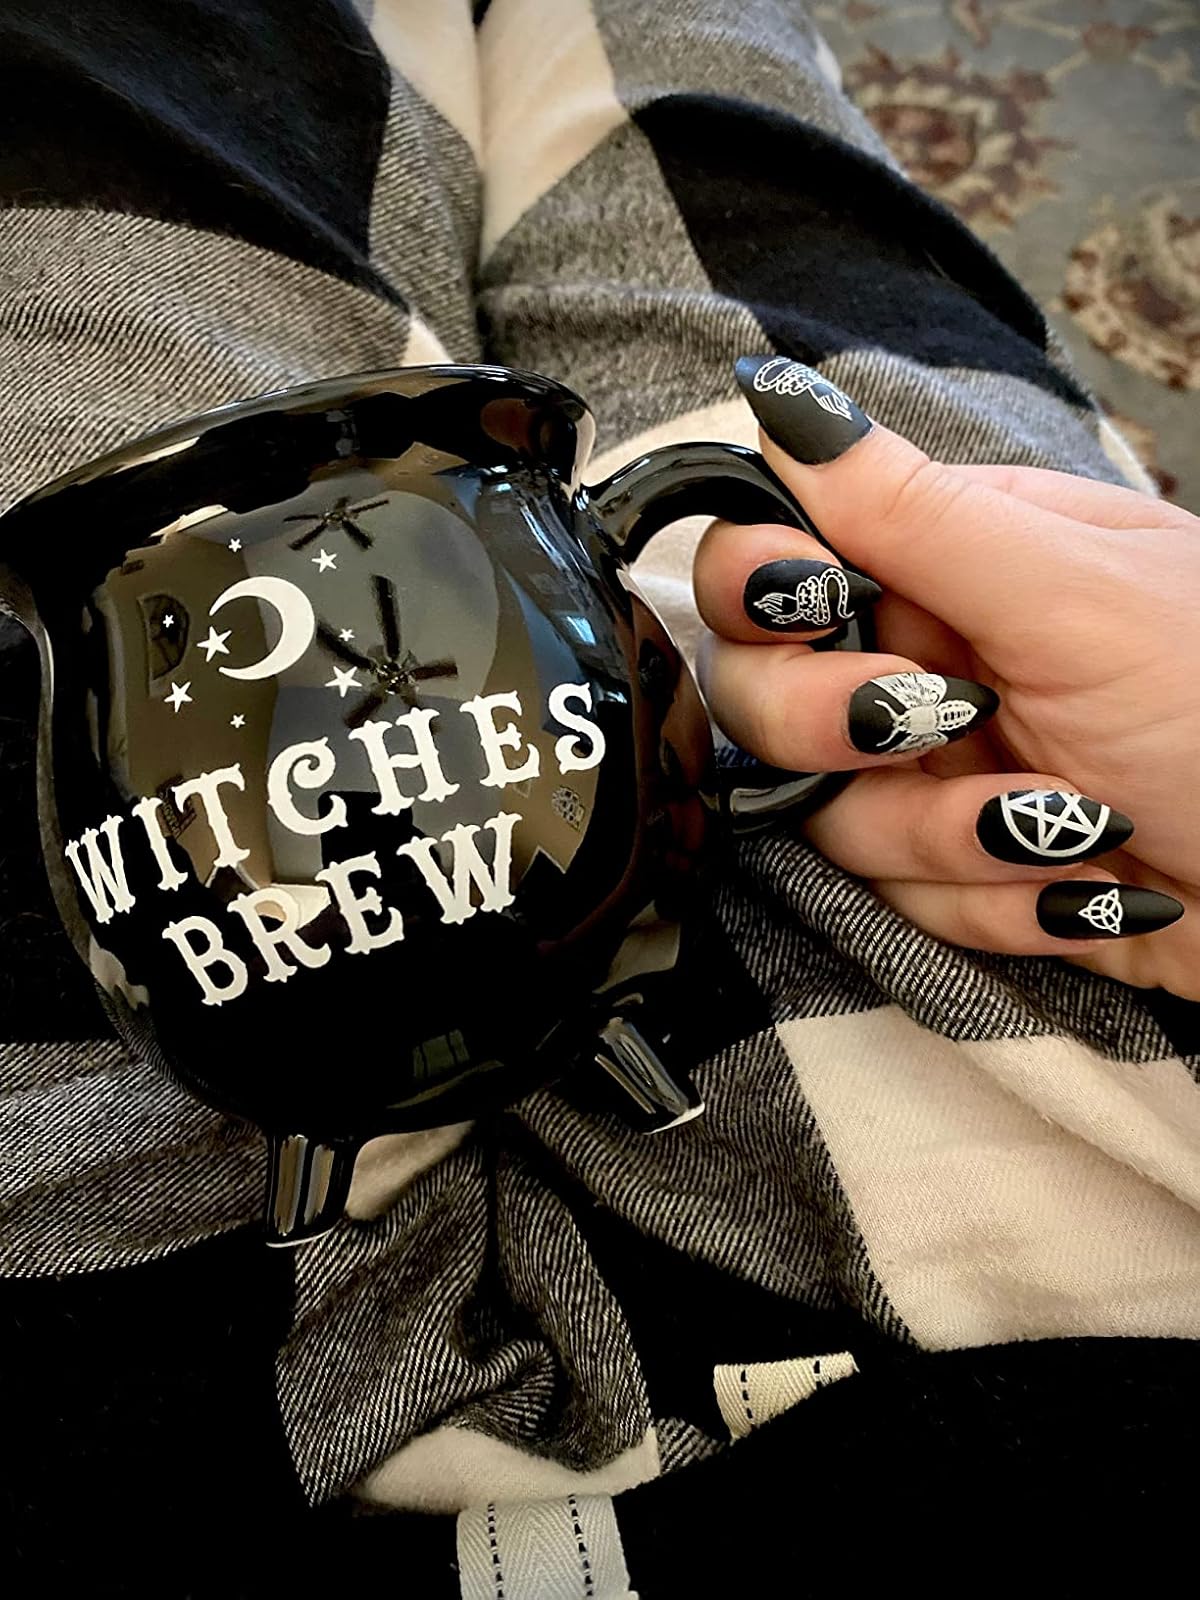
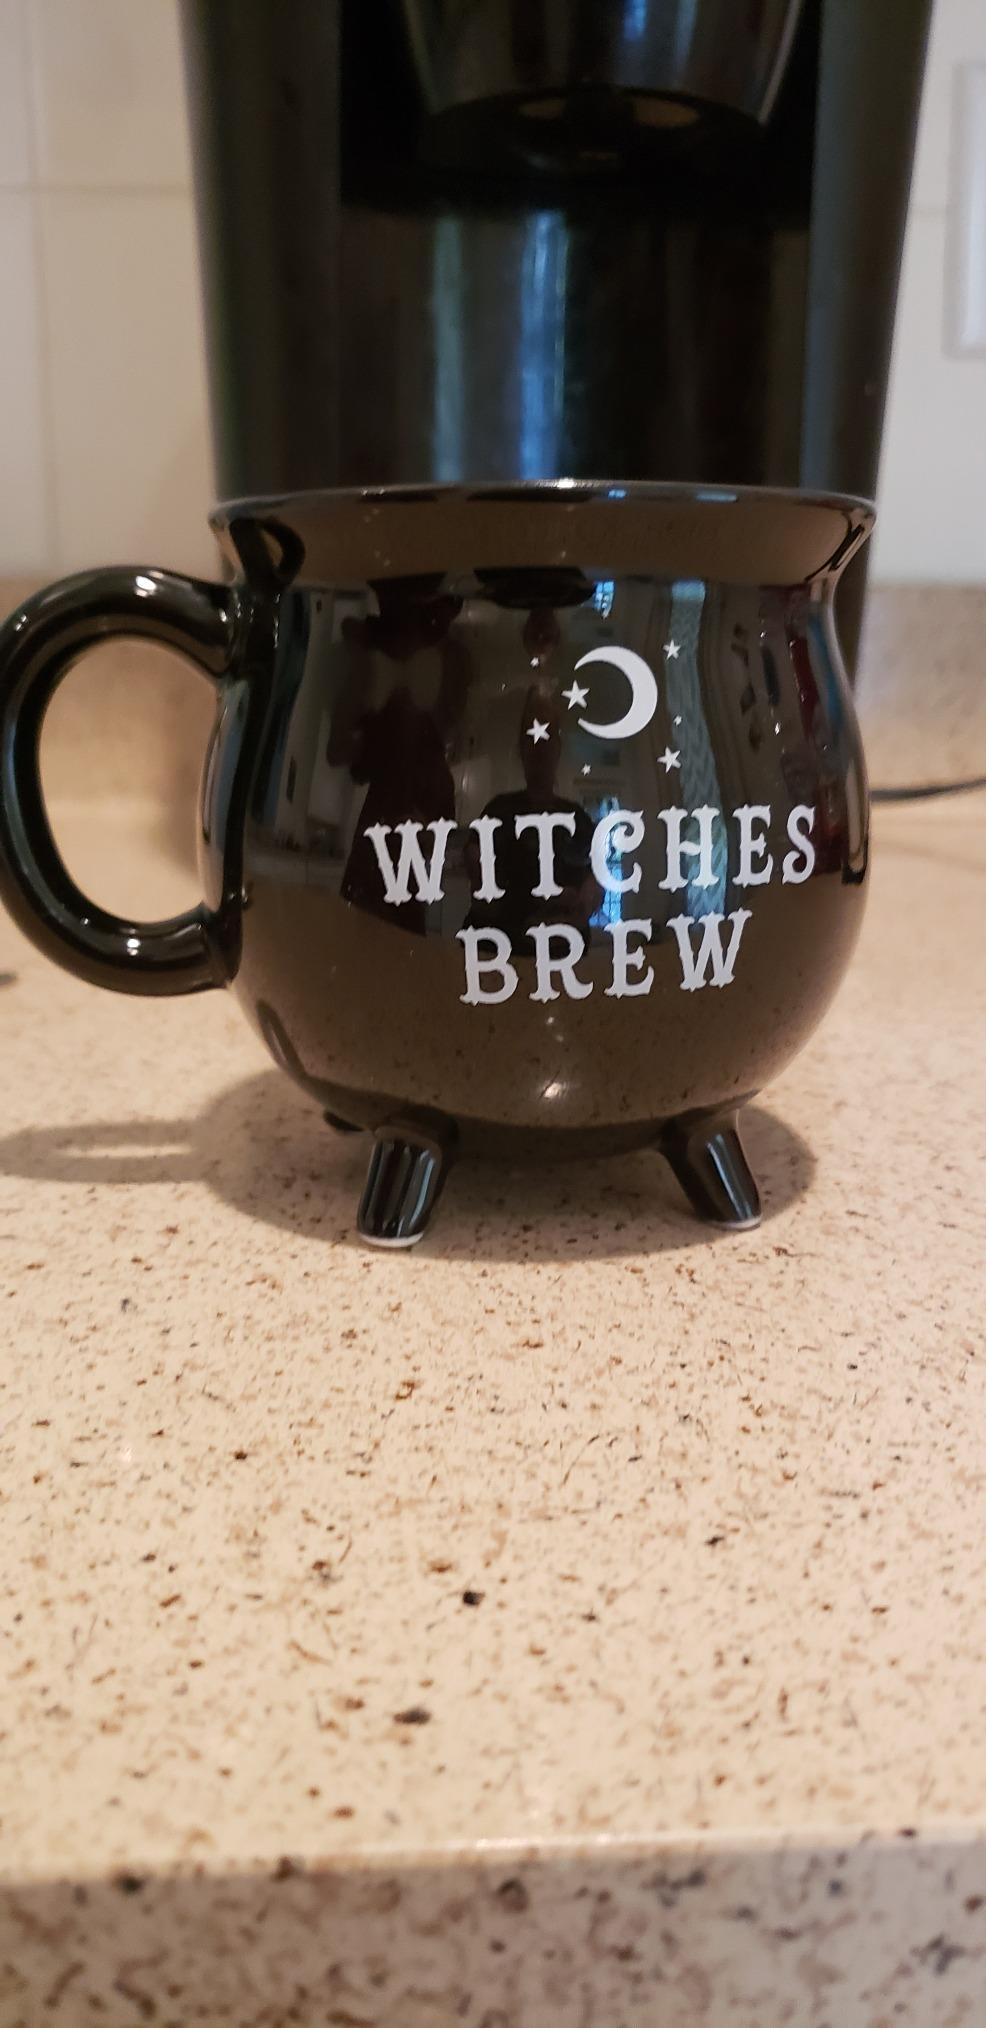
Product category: items_mug
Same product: yes